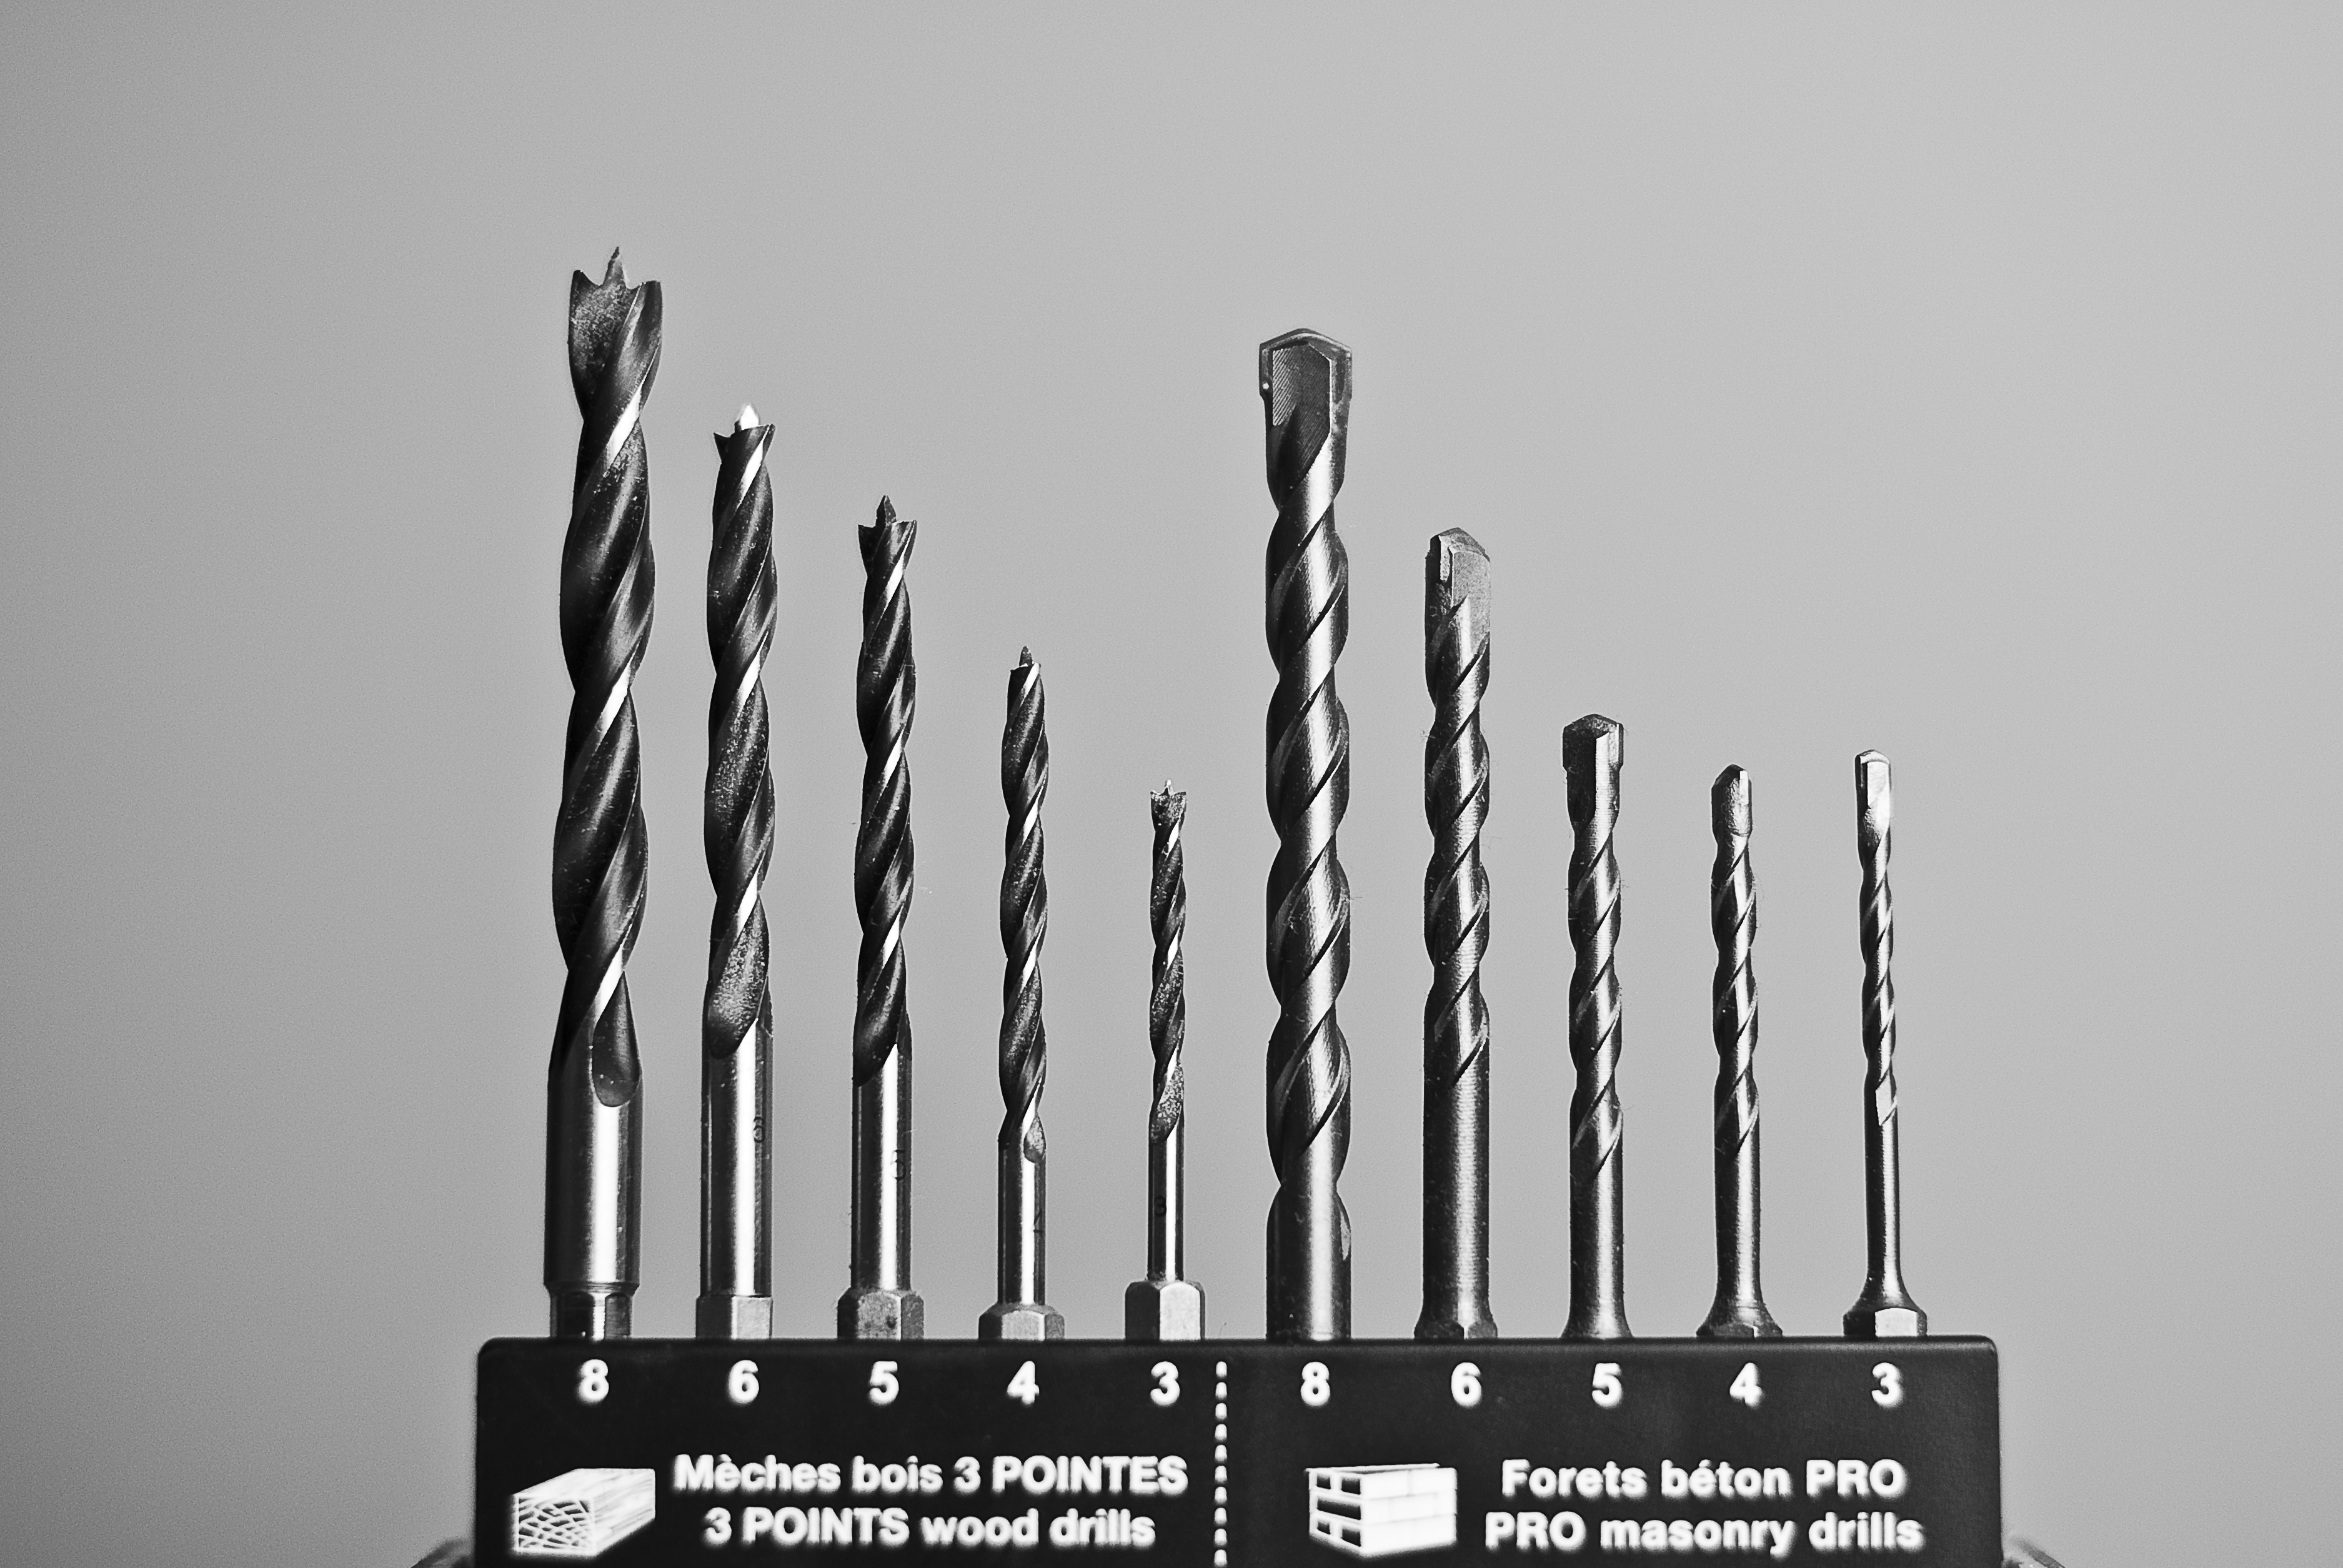
black and white, skyline, organized, monochrome, drill, illustration, tools, craftsman, shape, bits, organize, monochrome photography, royalty free images